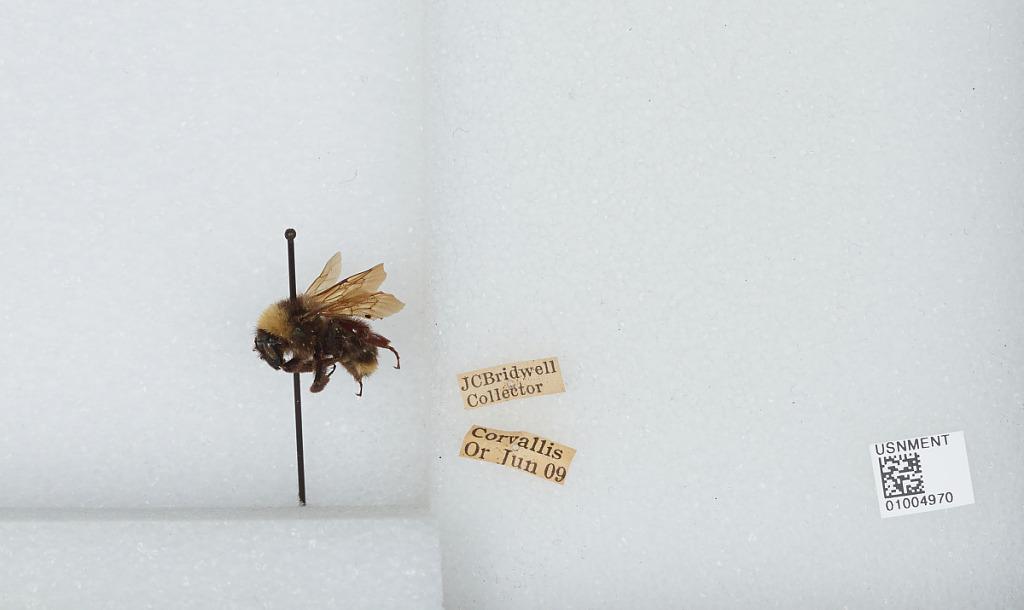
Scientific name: Bombus (Fervidobombus) californicus Smith
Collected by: J. Bridwell
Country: United States
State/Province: Oregon
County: Benton
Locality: Corvallis
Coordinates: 44.5667, -123.283